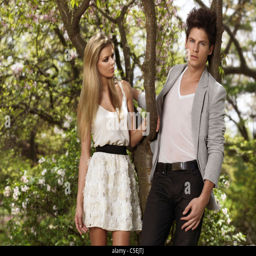
young man and a woman in a garden standing under a blossoming tree , springtime scenic